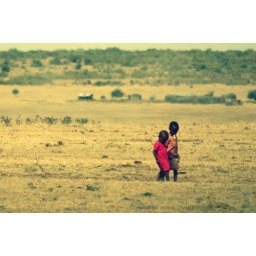
Masai girls in the Mara walking home after school.